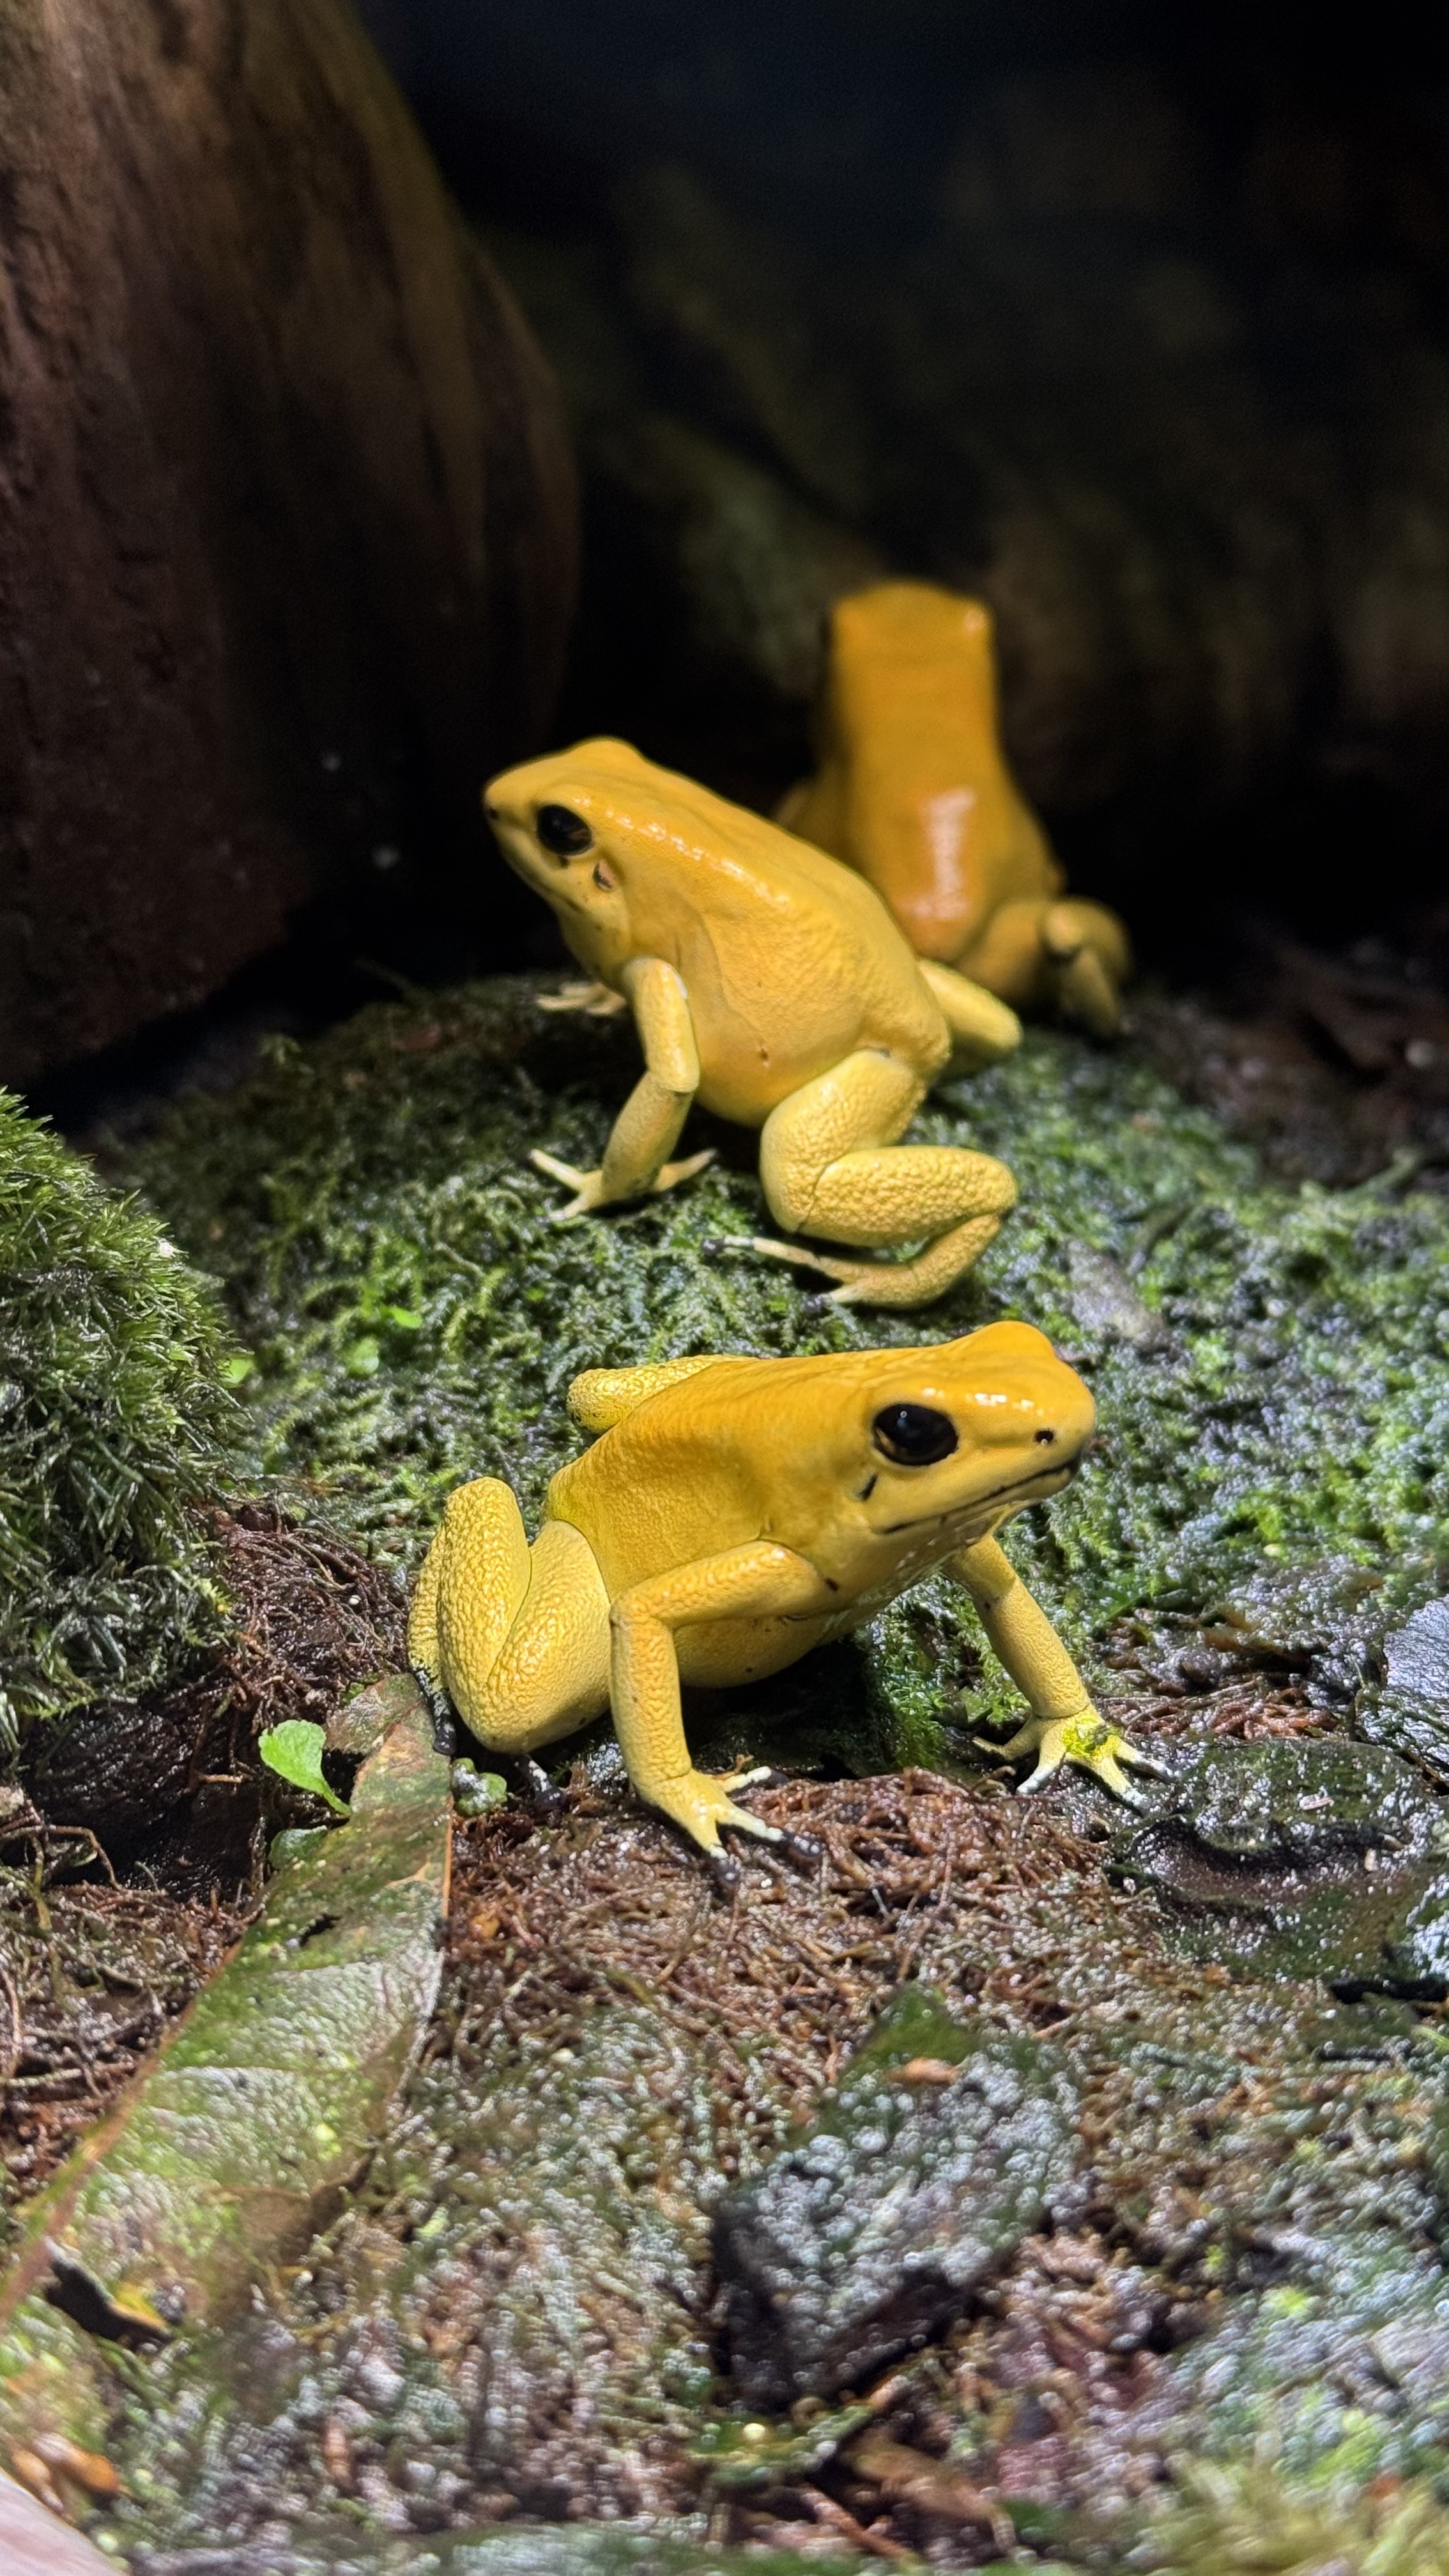
Frosch, plant, Phyllobates, terrestrial plant, golden poison frog, reptile, terrestrial animal, amphibian, poison dart frog, frog, True frog, wildlife, tail, groundcover, grass, claw